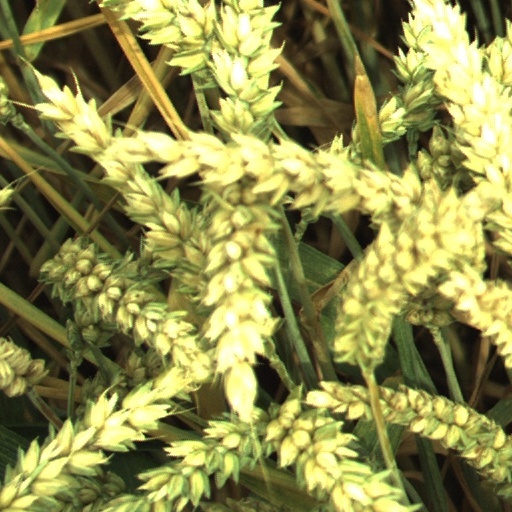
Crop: wheat